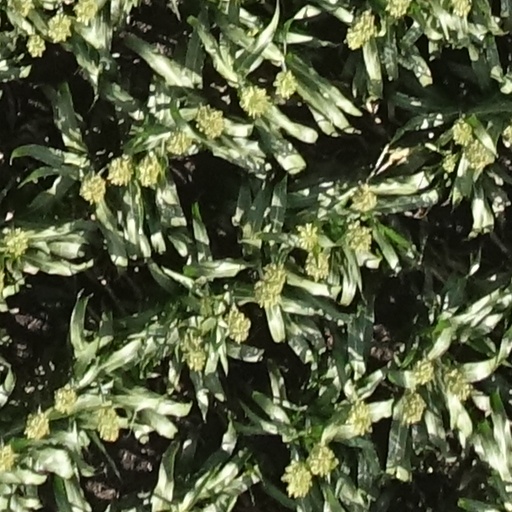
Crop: sorghum